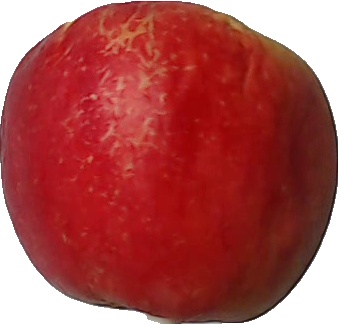
Label: apple_red_yellow_1